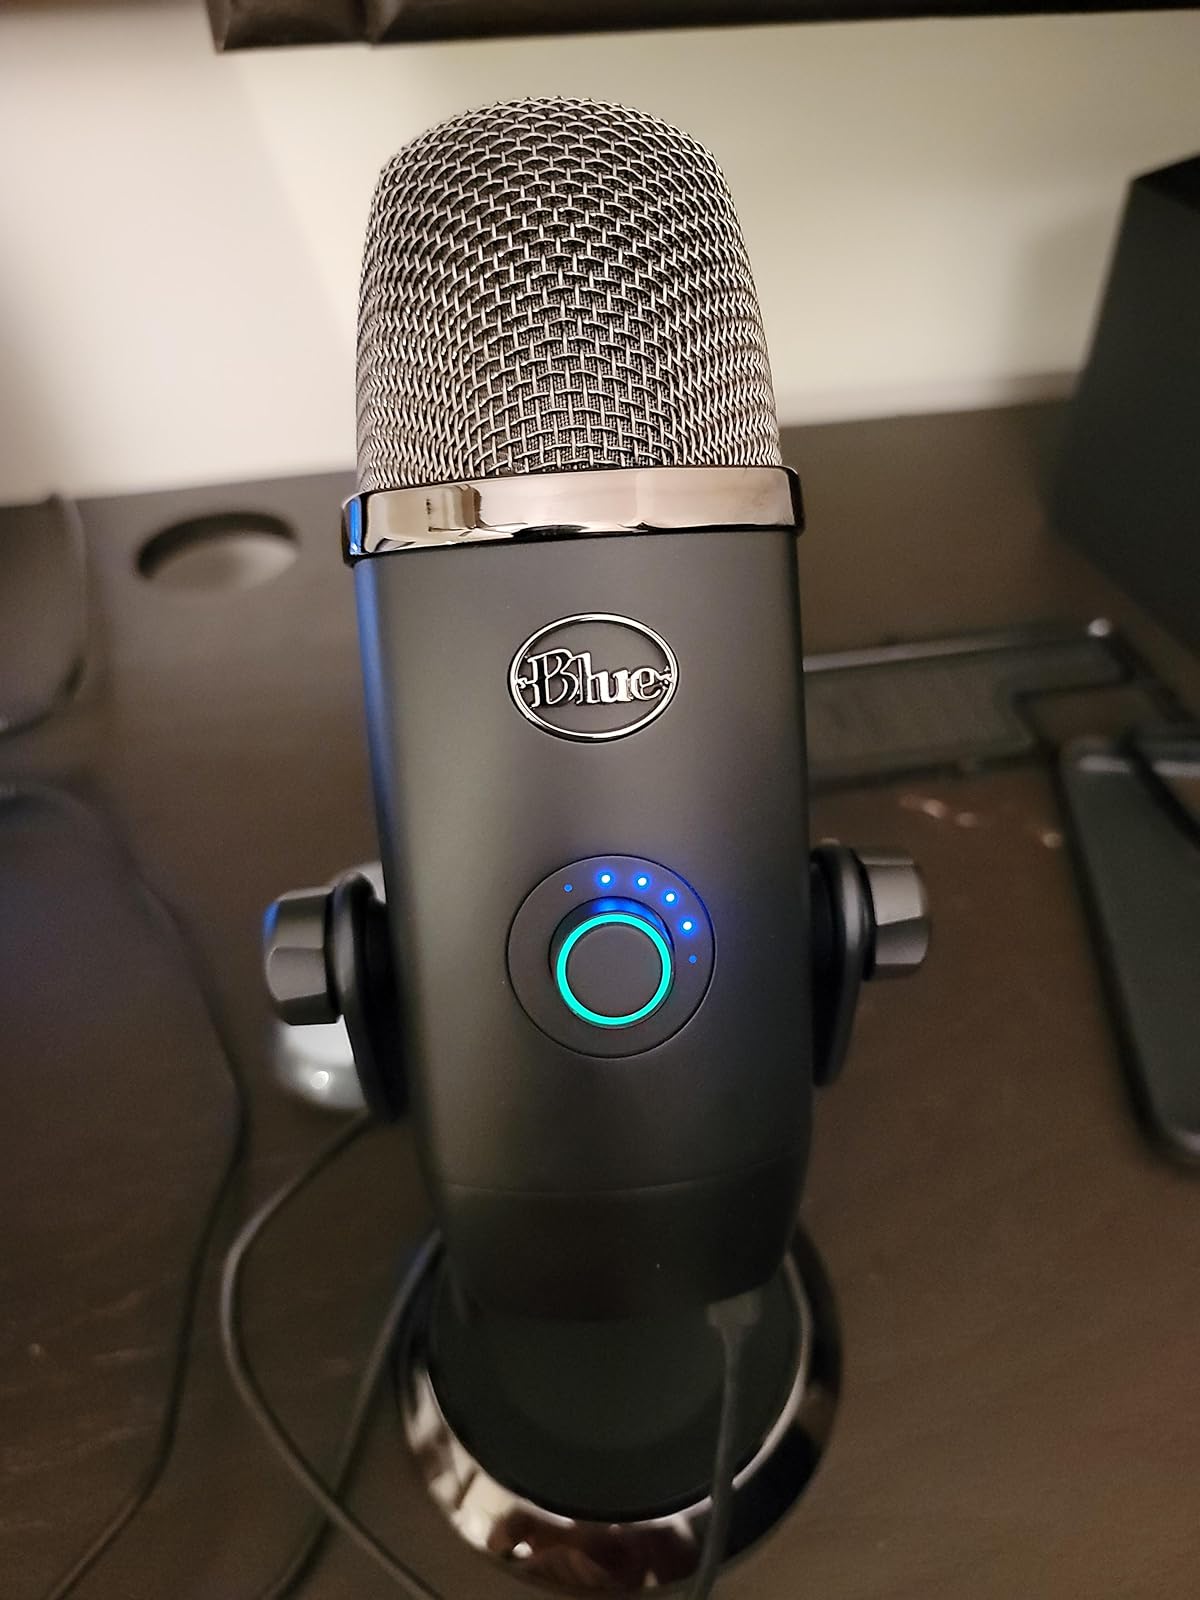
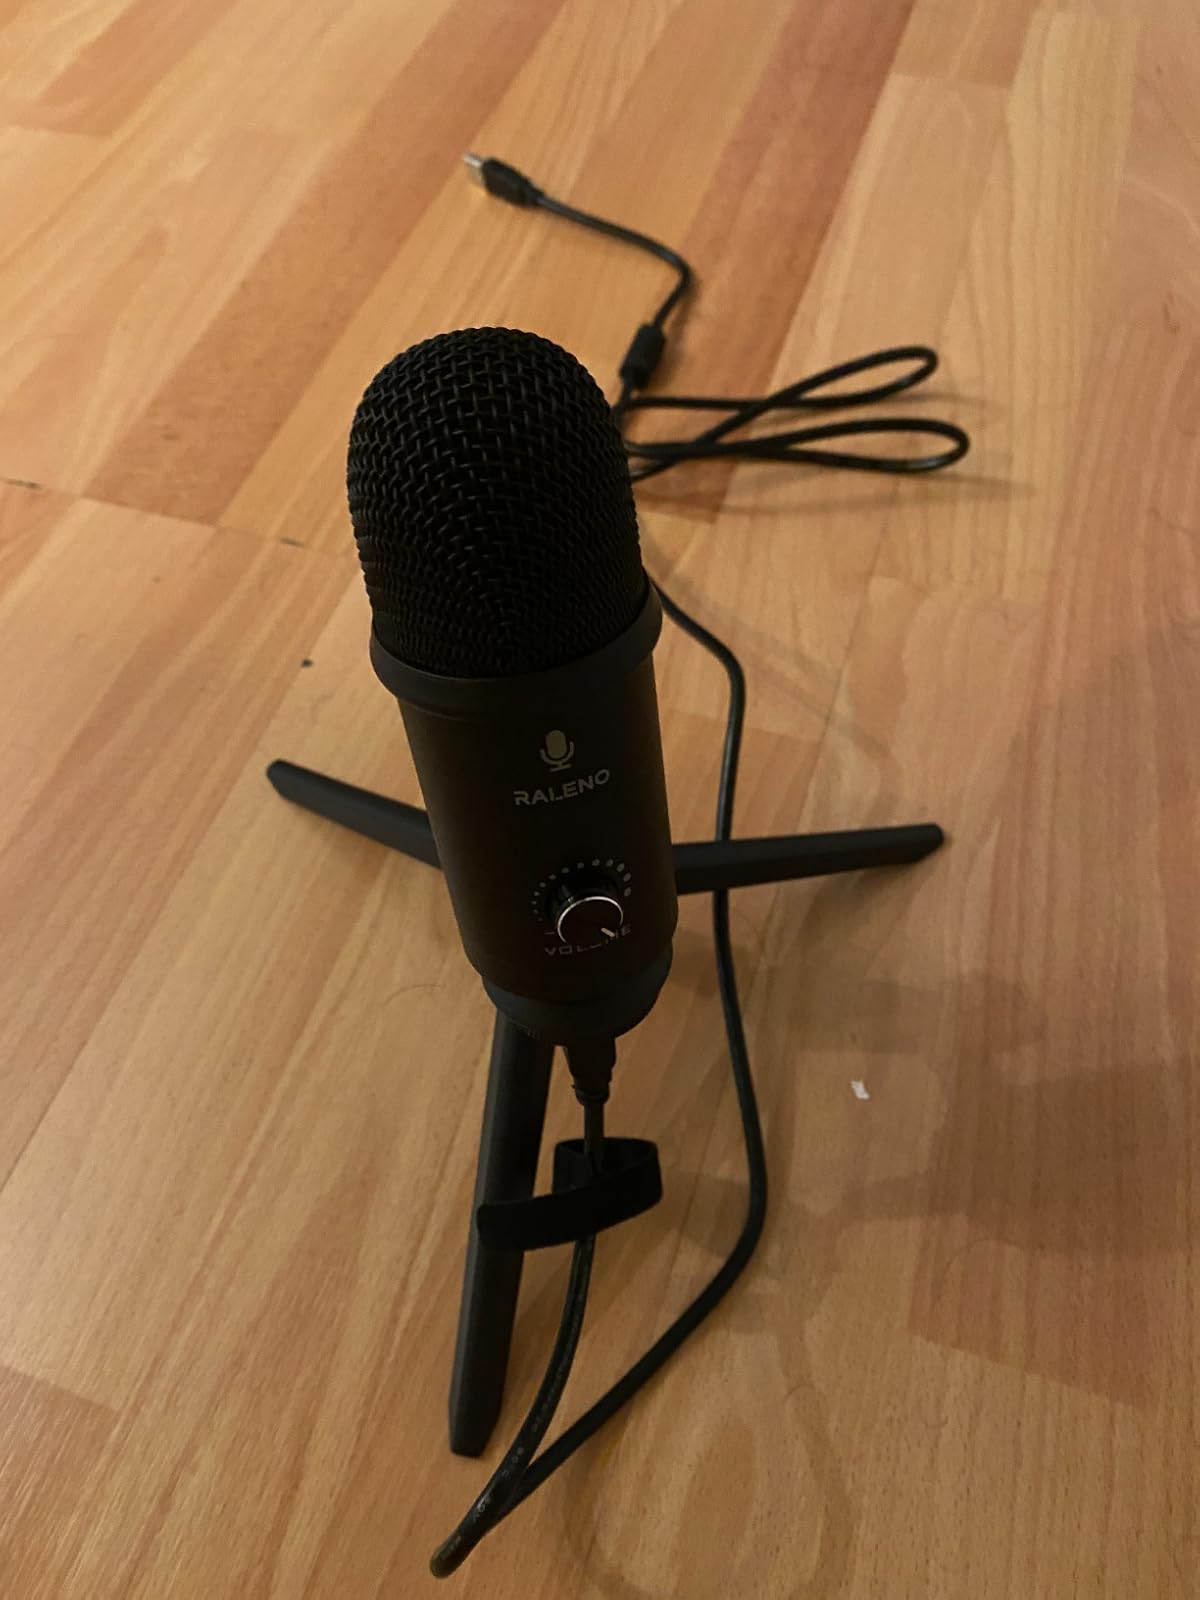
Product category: microphone
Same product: no